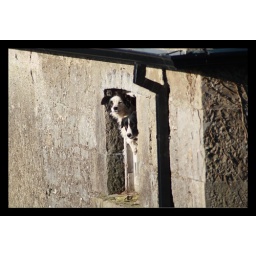
Two dogs in a window